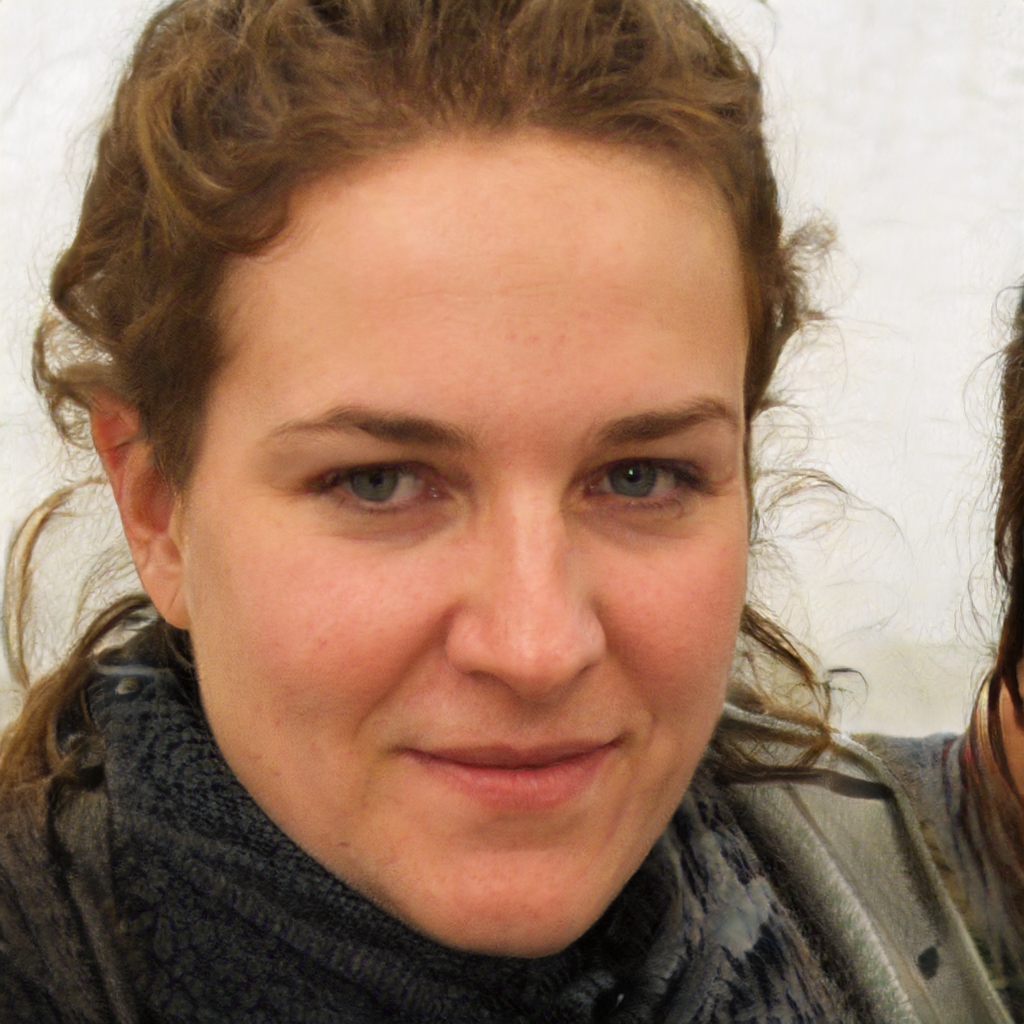
Label: Colored